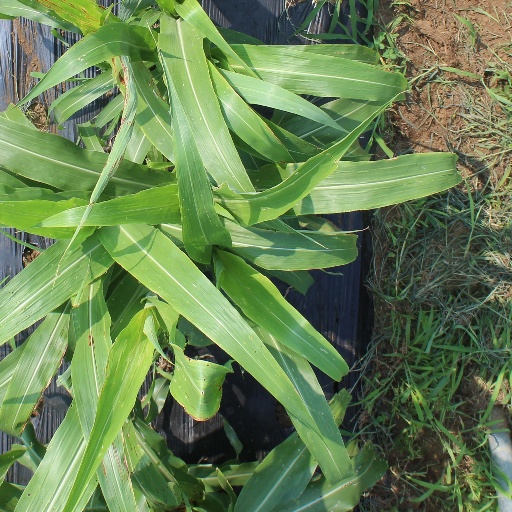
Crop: sorghum